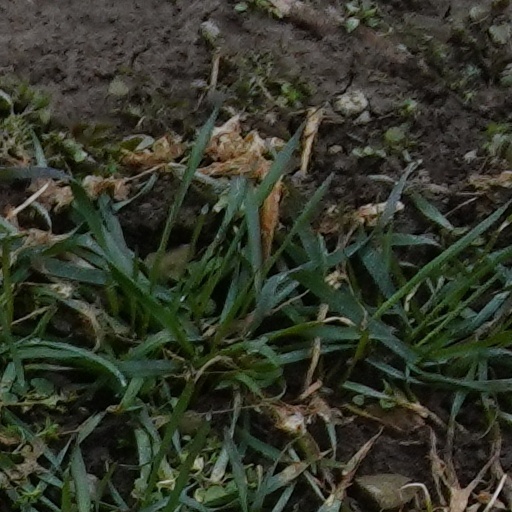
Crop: wheat